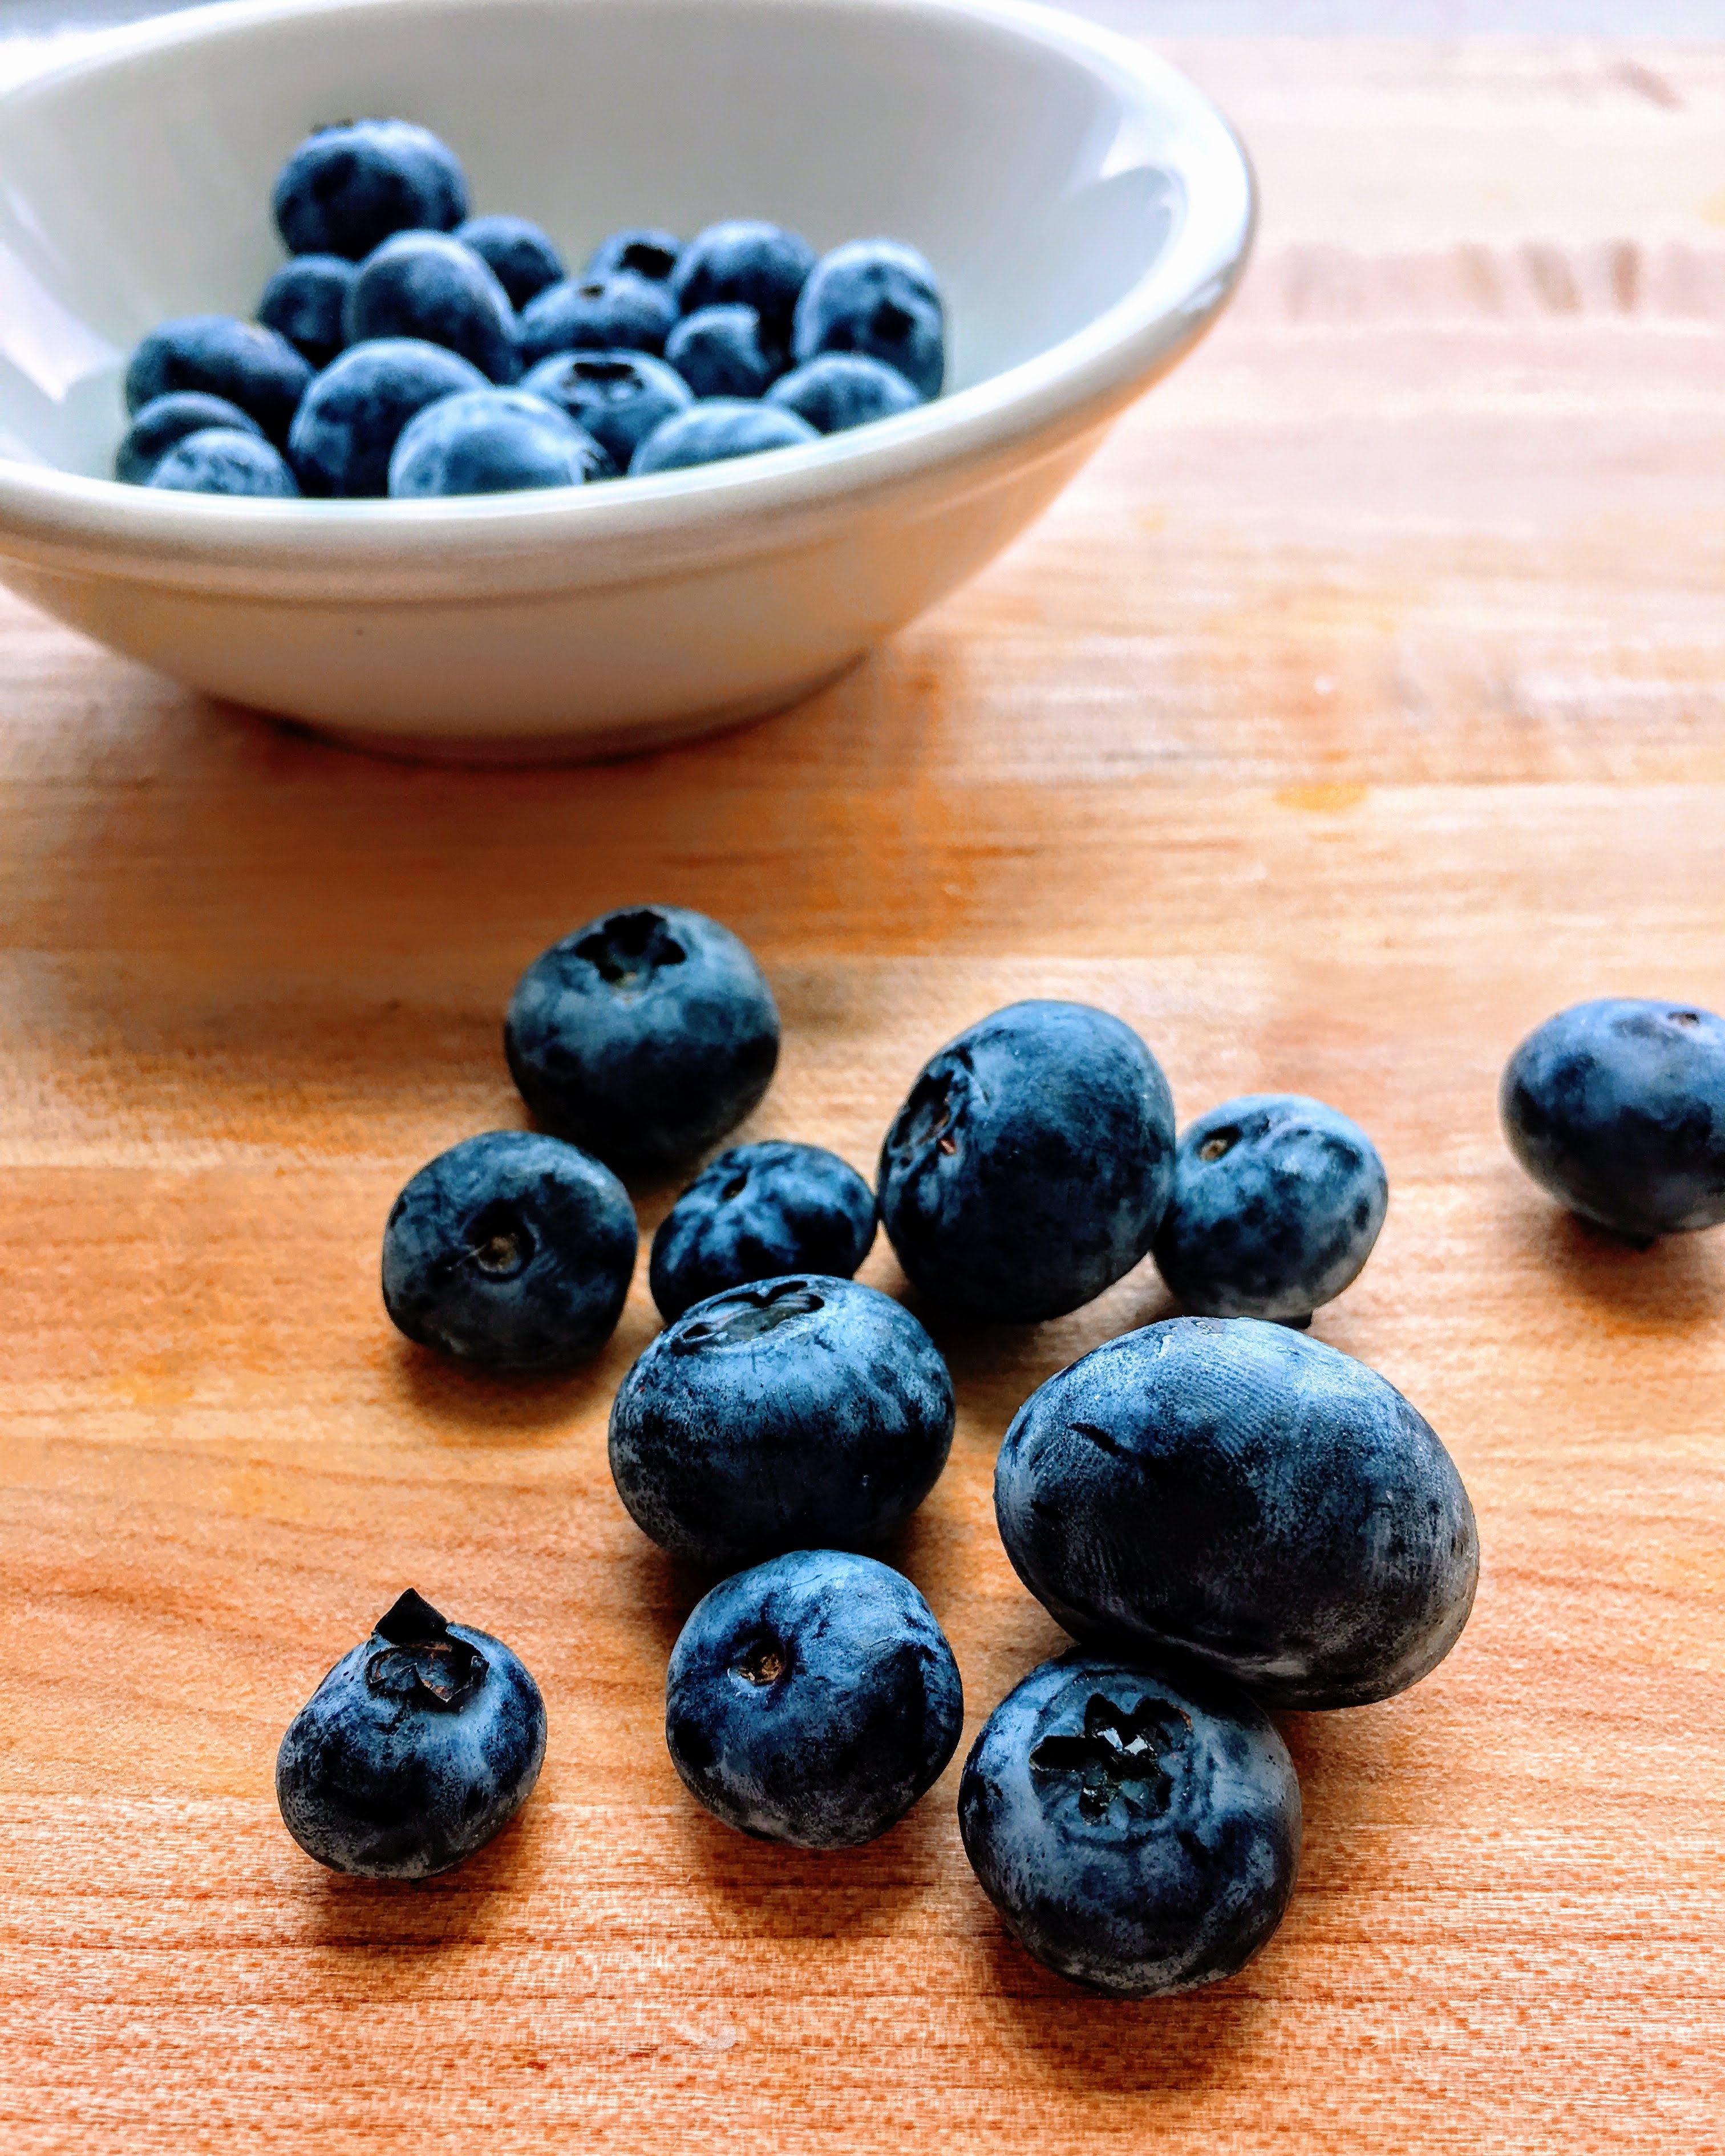
food, superfood, bilberry, blueberry, berry, fruit, plant, huckleberry, prune, produce, ingredient, juniper berry, dish, Superfruit, cuisine